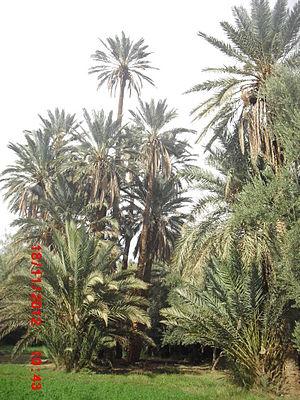
palmier dat
Ksar Lamaarka est un petit village fortifié de la commune rurale d'Er Rteb, dans la province d'Errachidia et la région de Drâa-Tafilalet, au sud-est du Maroc. C'est une construction ancestrale qui fait partie intégrante du patrimoine et de l’identité socio-culturelle des régions pré-sahariennes du Maroc.